Arab Socialist Ba'ath Party – Syria Region

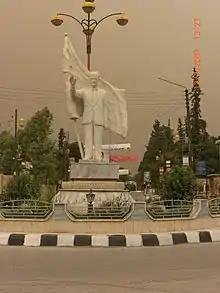
Statue of Hafez al-Assad in Qamishli

Hafez Al-Assad's reign was marked by the virtual abandonment of Pan-Arab ideology; replacing it with the doctrine of socialist transformation and giving overriding priority in constructing socialist society within Syria. Political participation was limited to the National Progressive Front, the ruling coalition of Syrian Ba'ath and Marxist–Leninist parties; entrenching itself firmly within the Soviet Bloc. The Party also began building a personality cult around Assad and brought the elite of the armed forces under Assad's grip and the officer corps were installed with Alawite loyalists; further alienating the Sunni majority from the party.